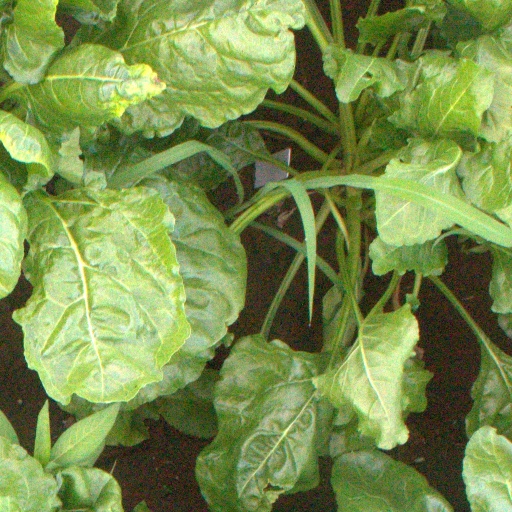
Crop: sugar beet